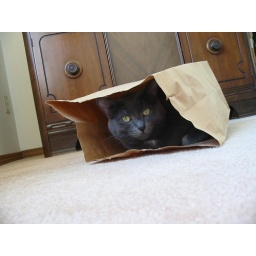
cat in the bag